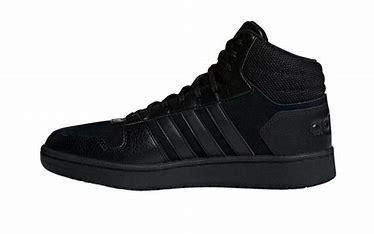
Brand: adidas
Model: neo Adidas NEO Hoops 2